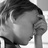
Emotion: sad